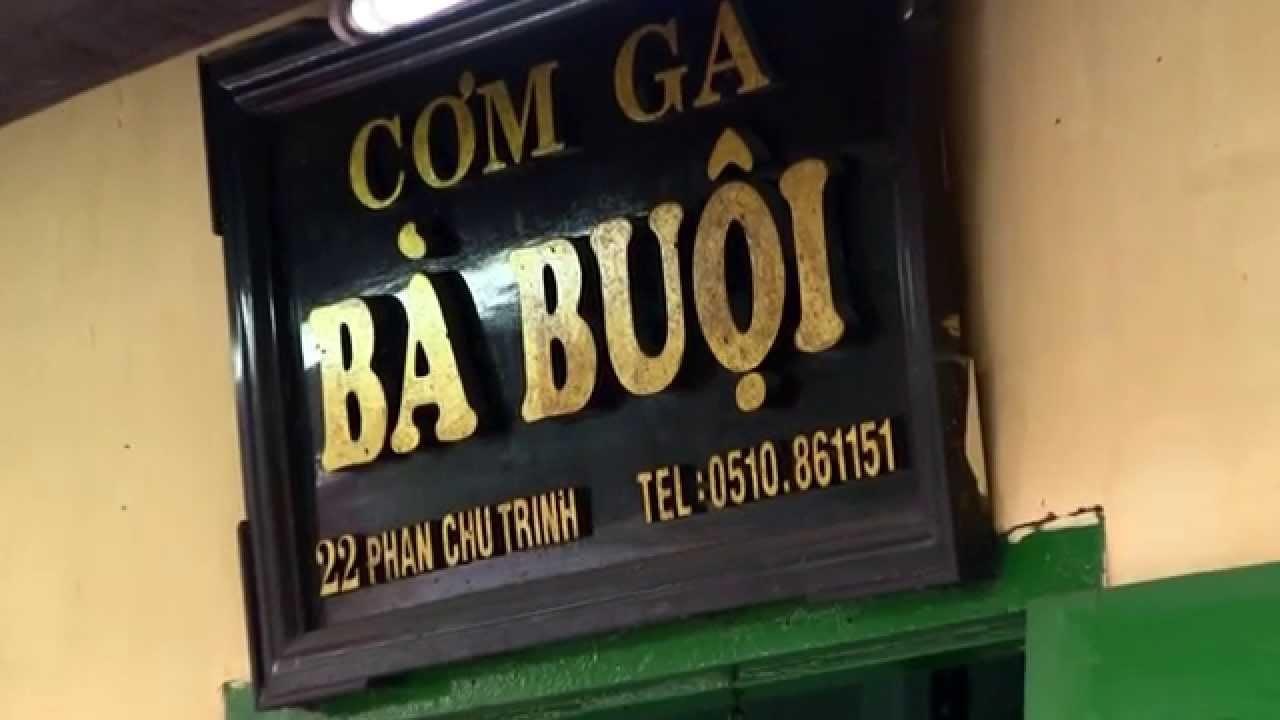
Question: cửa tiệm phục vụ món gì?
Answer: cửa tiệm phục vụ món cơm gà